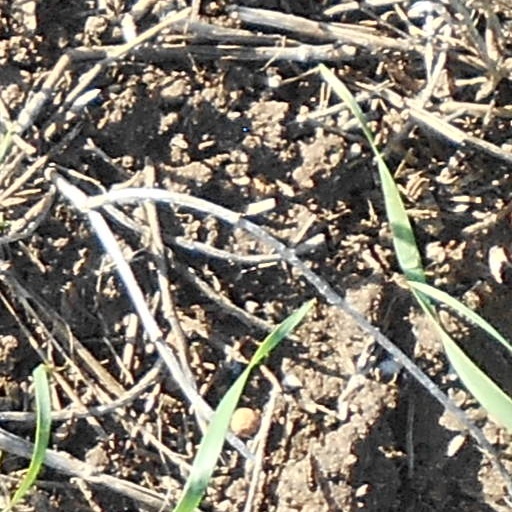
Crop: wheat